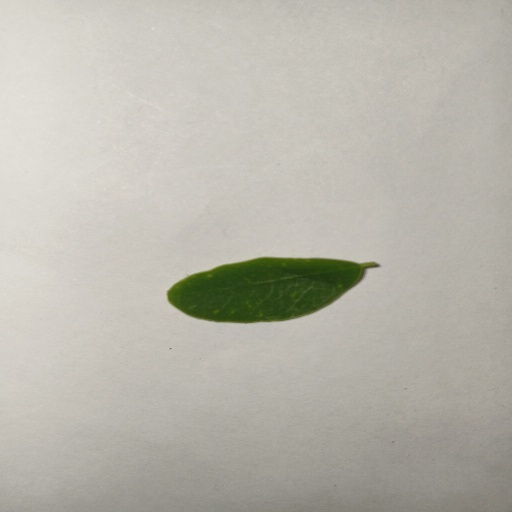
Species: Sojina
Leaf condition: Healthy Leaf